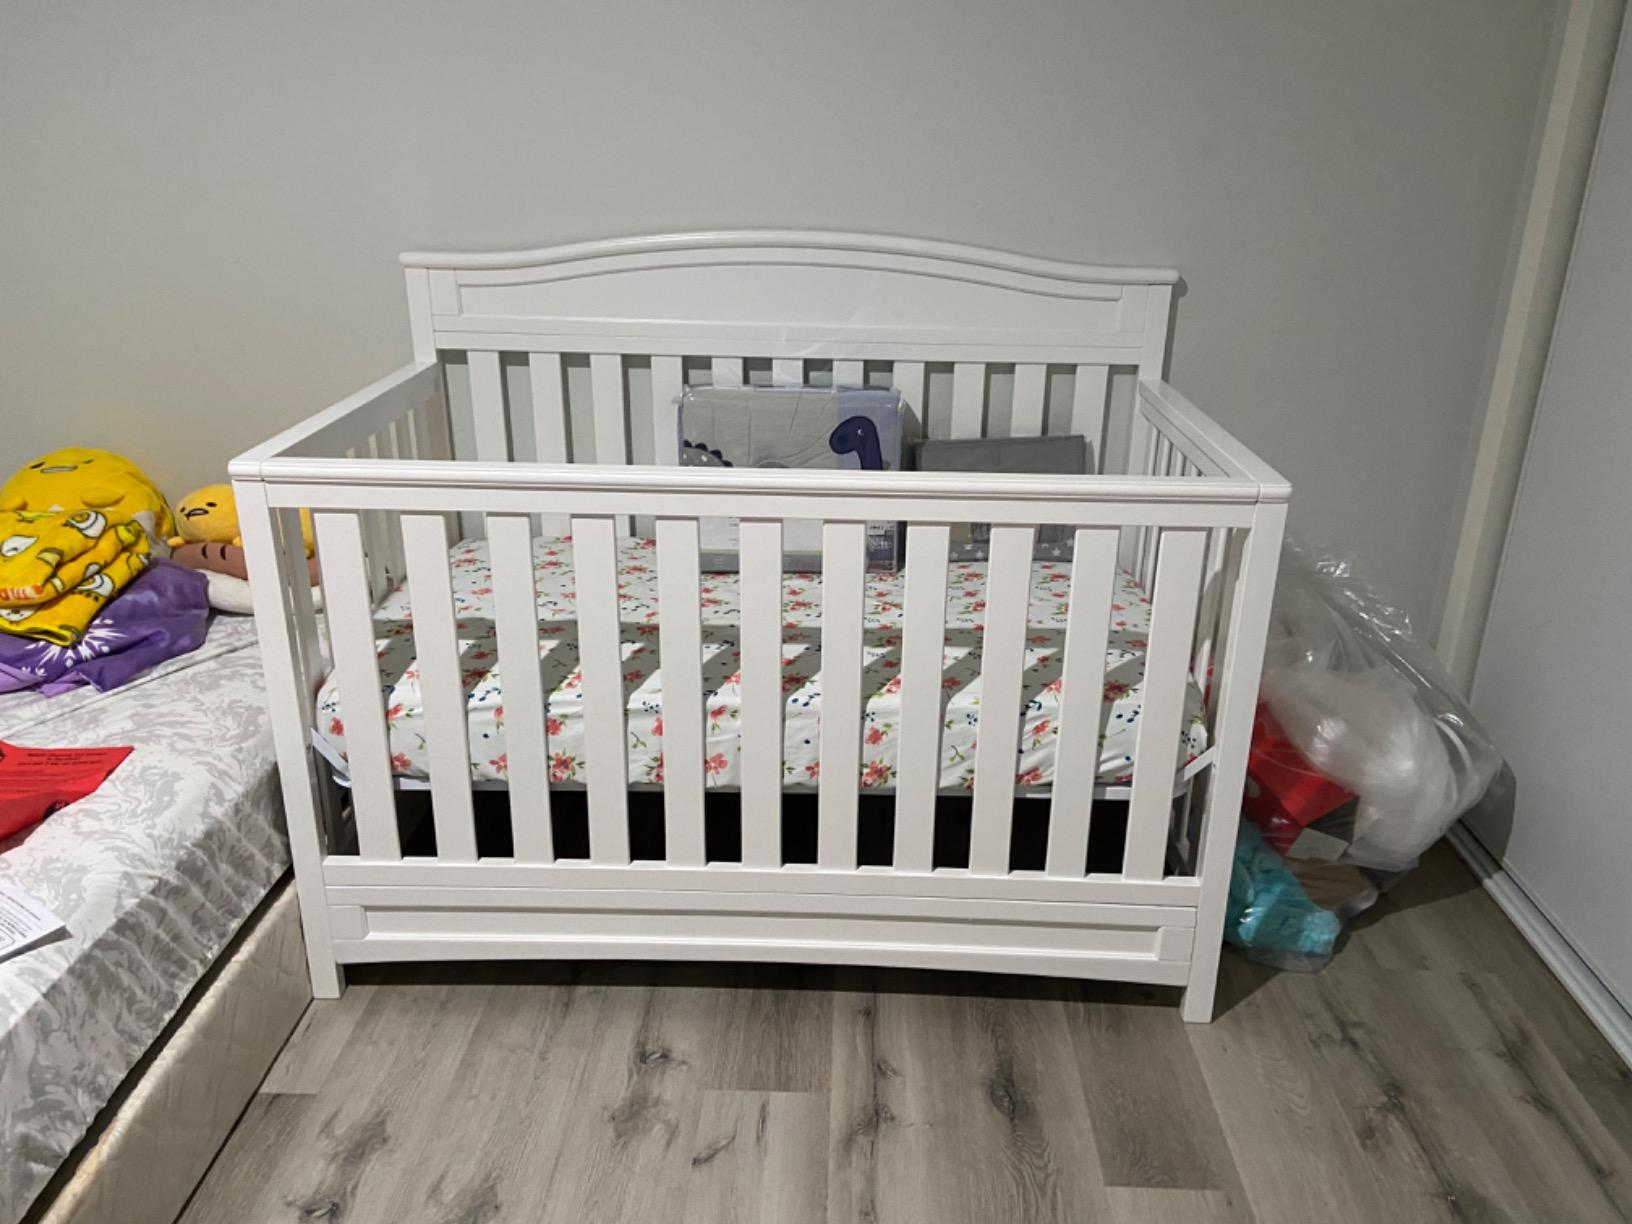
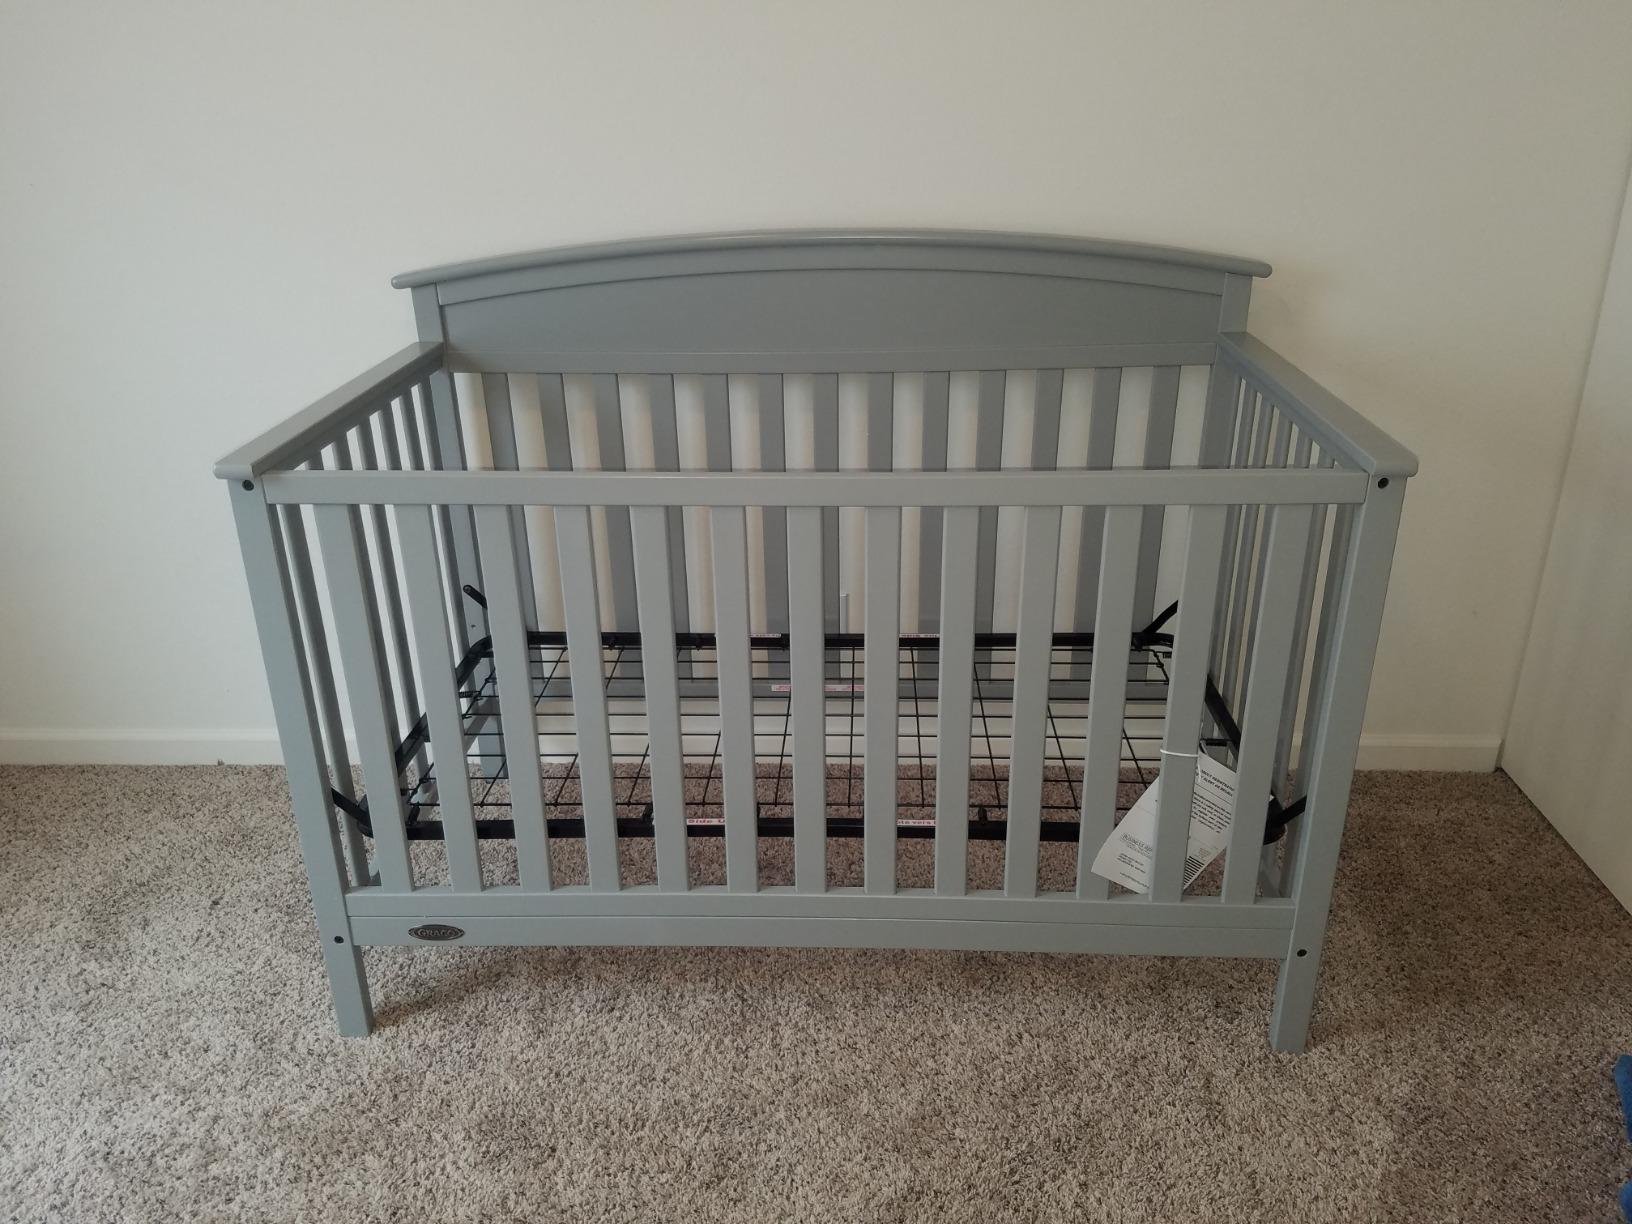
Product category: products_crib
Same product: no